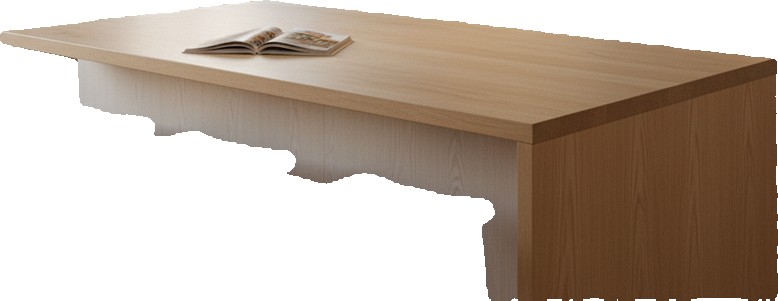
Surface category: table